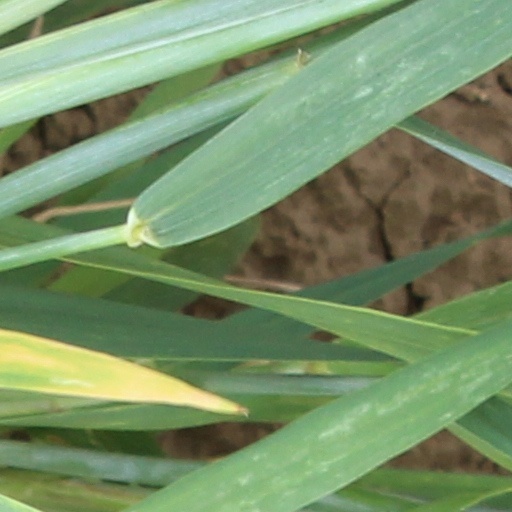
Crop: wheat